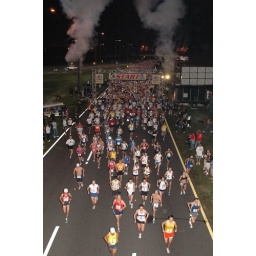
I think that's me kind of in the middle with the yellow singlet, white hat and sunglasses.